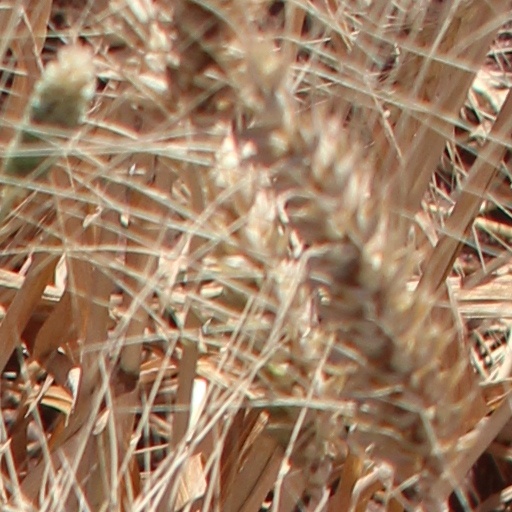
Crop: wheat